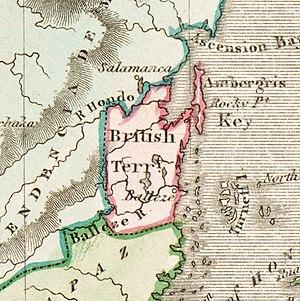
L'histoire du Belize commence à l'époque précolombienne ; il est alors une zone de l'aire culturelle maya, au sein de celle, plus vaste, de la Mésoamérique. Parmi les sites archéologiques mayas les plus anciens du pays figure Cuello.